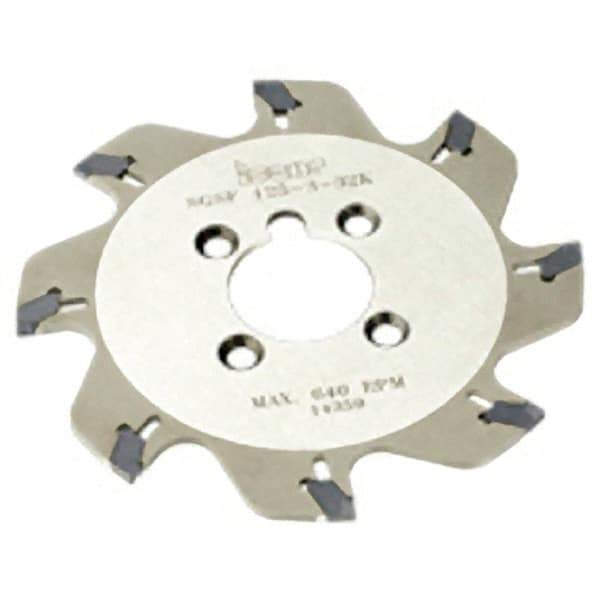
Iscar - Arbor Hole Connection, 3/32" Cutting Width, 26mm Depth of Cut, 100mm Cutter Diam, 22mm Hole Diam, 6 Tooth Indexable Slotting Cutter - SGSF Toolholder, GSFN, GSFU Insert, Right Hand Cutting Direction
Item #: 45387578 Brand: Iscar Model #: 2300975 Exact Tooling IR#: 04 Product Specifications Connection Type Arbor Hole Cutting Width (Decimal Inch) 0.0940 Maximum Depth of Cut (mm) 26.00 Cutter Diameter (mm) 100.00 Hole Diameter (mm) 22.00 Number of Teeth 6 Toolholder Style SGSF Series Self-Grip(SGSA) Insert Style GSFN; GSFU Staggered Tooth No Number of Cutter Inserts 6 Cutting Direction Right Hand Insert Holding Method Clamp Maximum RPM 800 Minimum Cutting Width (Decimal Inch) 0.0940 Maximum Cutting Width (mm) 2.42 Hub Diameter (mm) 46.00 Cutting Radius (Inch) 1/32 Cutter Body Width (mm) 1.90 Complete Insert Compatibility1 GSFN 1.6; GSFU 1.6; GSFU 1.7
Brand: Iscar
Category: Hardware > Tools > Cutters